Alfa Romeo Alfetta

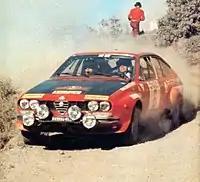
Amilcare Ballestrieri and co-driver Mauro Mannini on an Alfa Romeo Alfetta GT (Group 2) at the 1975 Rallye Sanremo.

In 1977 a 2.0-litre model was added. Launched at the March Geneva Motor Show, the Alfetta 2000 replaced the outgoing Alfa Romeo 2000. This range-topping Alfetta was longer than other models, owing to a redesigned front end with rectangular headlights and larger bumpers with polyurethane inserts; the rectangular tail light clusters and C-pillar vents were revised, as were the dash, steering wheel and upholstery. Just a year later, in July 1978, the two-litre model was updated becoming the Alfetta 2000 L. Engine output rose from to ; with revised upholstery and simulated wood dash. The Alfetta 2000 was marketed as the Alfa Romeo Sport Sedan in the United States, where "Alfetta" name had less recognition than Europe. The 2000 received fuel injection in 1979.